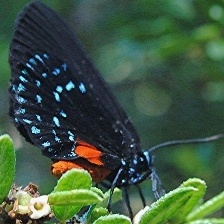
Species: ATALA
Butterfly family (ImageNet category): lycaenid_butterfly